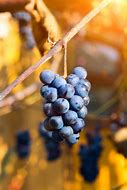
Label: Grapes